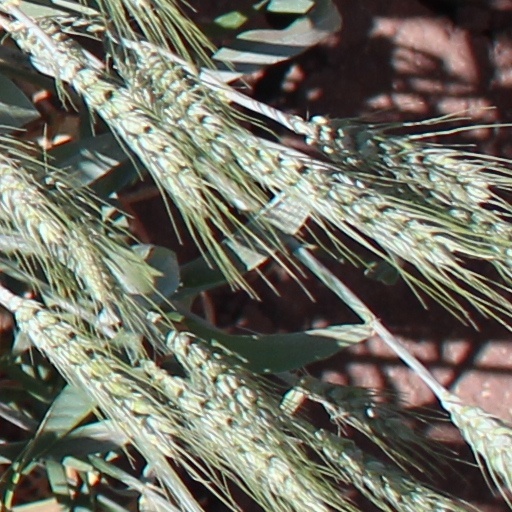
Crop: wheat